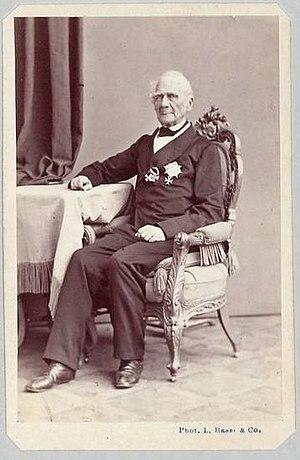
Wolf-Sylvius-Leopold von Frankenberg und Ludwigsdorf, est un magistrat et homme d'État prussien.